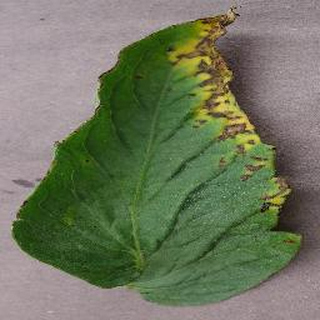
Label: tomato_bacterial_spot